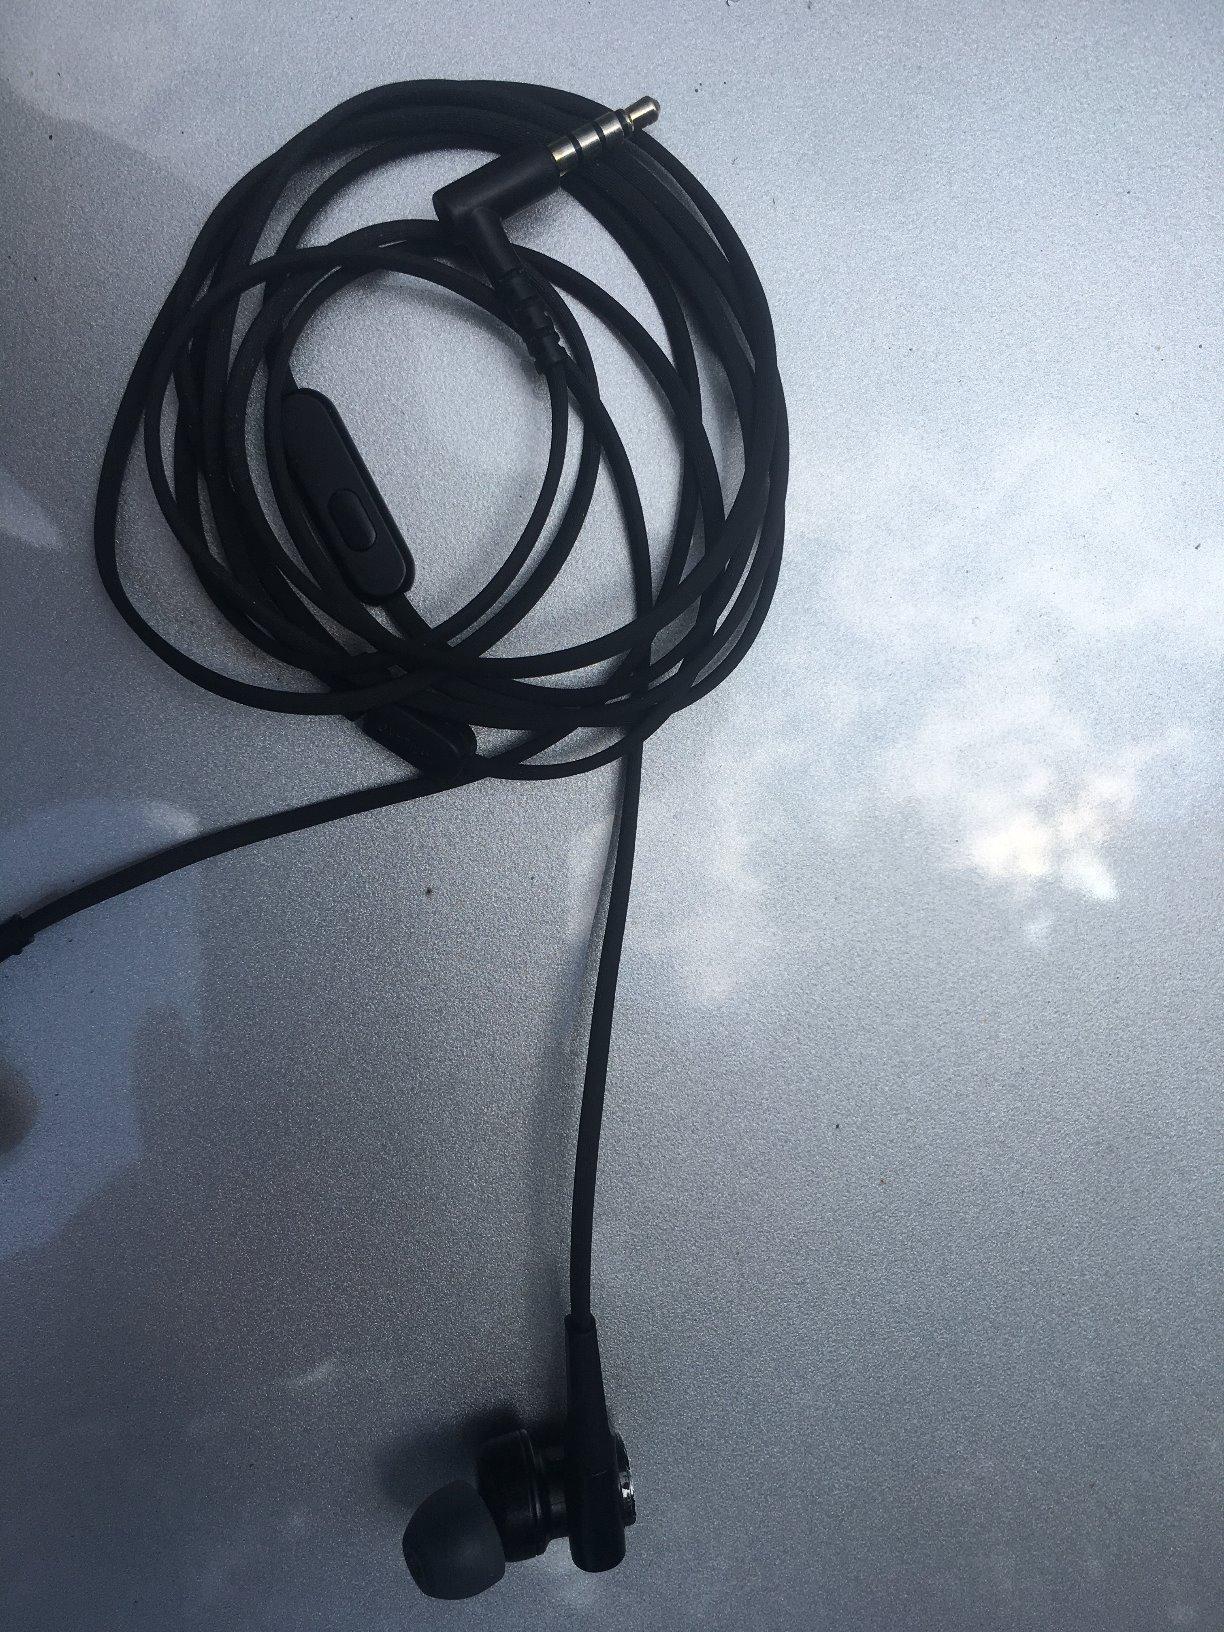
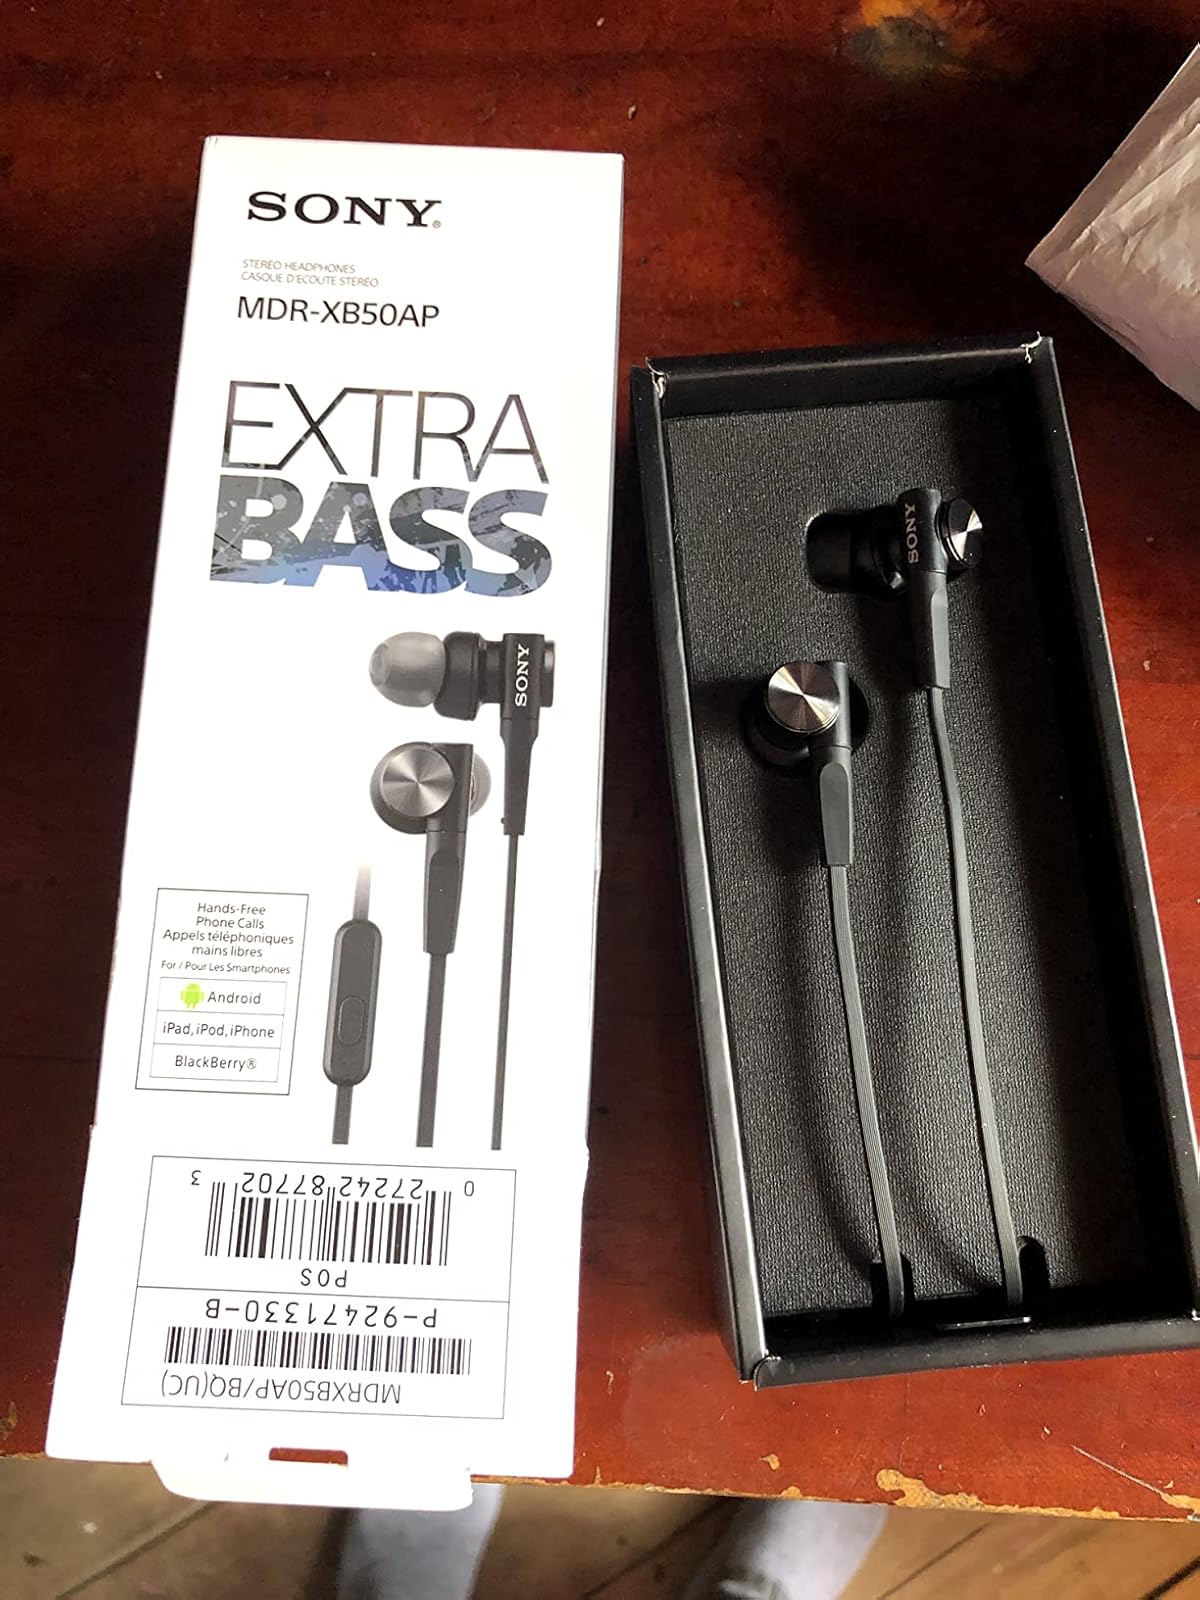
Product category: headphones
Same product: yes